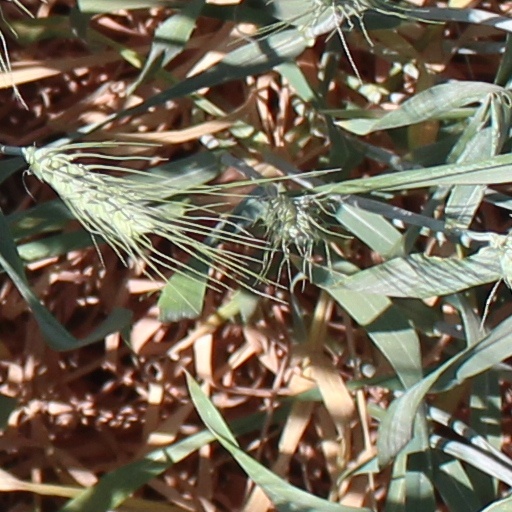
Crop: wheat